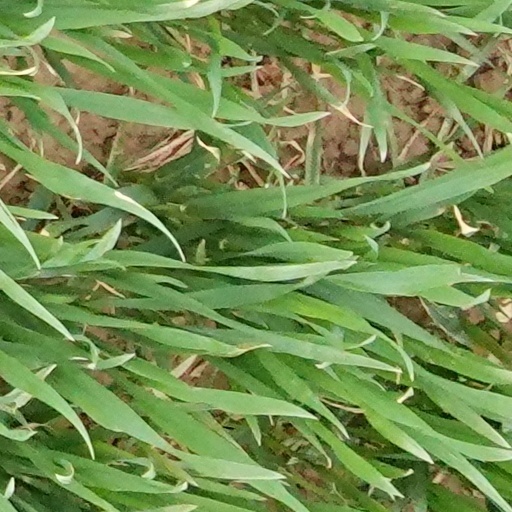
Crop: wheat